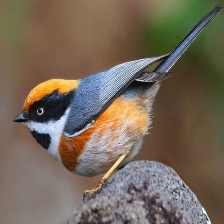
Species: BLACK THROATED BUSHTIT
Scientific name: AEGITHALOS CONCINNUS